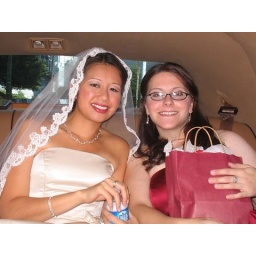
It was hard to sit in that car in a snazzy dress